Hungarian comics

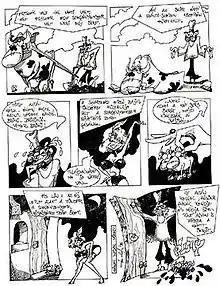
A comic strip by Három Madár Műhely (Three Birds Workshop) published in the absurd humor magazine, "Kretén", 1995. With no substantial orders, the three artists disappeared by the end of the millennium.

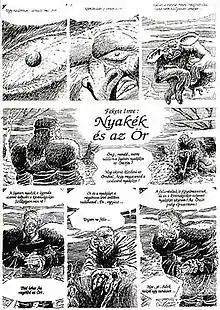
First page from Imre Fekete's absurd fantasy comic, Nyakék és az őr (Medallion and the Guard). The art shows Fekete's early style he gave up for a less detailed and more cartoon-like style.

The early nineties were a very chaotic, but exciting and optimistic era in terms of comics. Because no one was told what is and is not to be published, many saw great opportunities in releasing comics. In these years a large variety of comics came into the country (not as direct import, but in the form of translations): all kinds of European, American comics. Although most companies were full of enthusiasm, but only few were strong in capital. In the meantime, the whole newspaper and magazine distribution system went through major changes, leaving magazines in a worse situation. Magazine print numbers dropped by 1 or 2 orders of magnitude. Therefore, most of them disappeared after a few months or years. By 1992 such great series as "Menő Manó" (Italian comics for teenage readers), "Krampusz" (Italian comics for adult readers), "Hepiend Magazin" ("Conan", "Punisher"), "Vampi" (European and American horror, fantasy, erotic comics) vanished. Besides the inexperience of the small publishing companies, the comics-reading audience might not have been ready for these types of comics. In many cases their true value was only discovered in recent years.